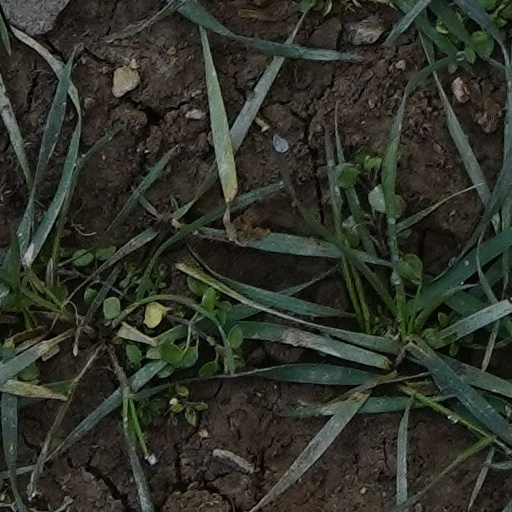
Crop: wheat